Peter Overton

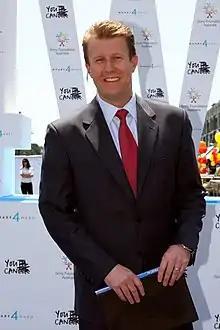
Overton in 2012

He is currently presenter on "Nine News Sydney."